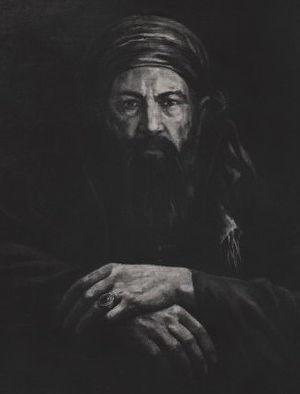
Rostislav Stratzimirović fait partie de la noblesse bulgare du XVIIᵉ siècle. Prince de Tarnovo et descendant de la dynastie médiévale Bulgare Šišman.